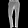
Label: Trouser